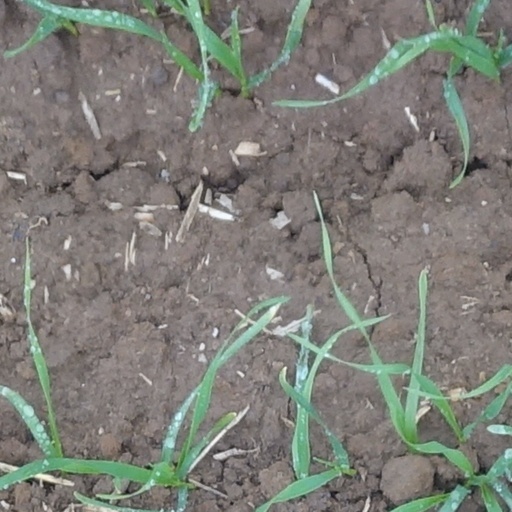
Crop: wheat